The Whistleblower

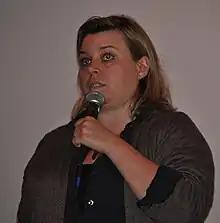
Larysa Kondracki decided to make "The Whistleblower" after hearing Bolkovac's account of sex trafficking in Bosnia-Herzegovina.

Director Larysa Kondracki and co-screenwriter Eilis Kirwan learned of Bolkovac's story while attending Columbia University, eight years before the film's production. Kondracki subsequently devoted significant time to research human trafficking and the sex trade. After Bolkovac sold her the film rights for $100, she resolved to adapt the story for the screen. Financing for the project was initially difficult to secure, although the situation improved after Rachel Weisz was cast as Bolkovac. "I was young and naïve," Kondracki said of her initial attempts to secure funding. "I thought: 'Of course they're going to make my film. It's brilliant!'"